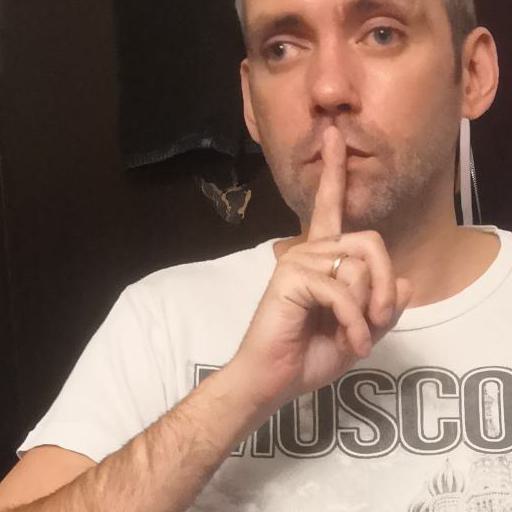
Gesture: mute